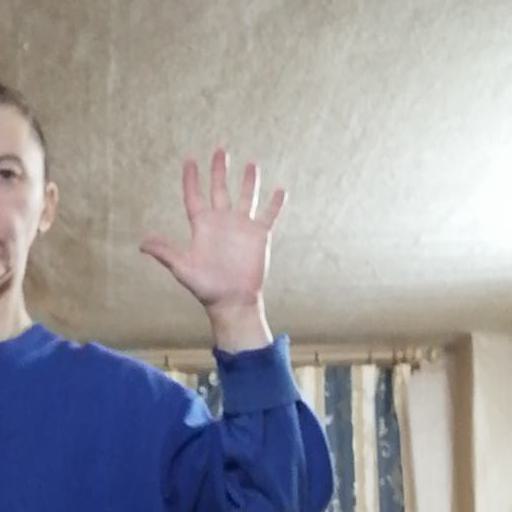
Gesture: palm